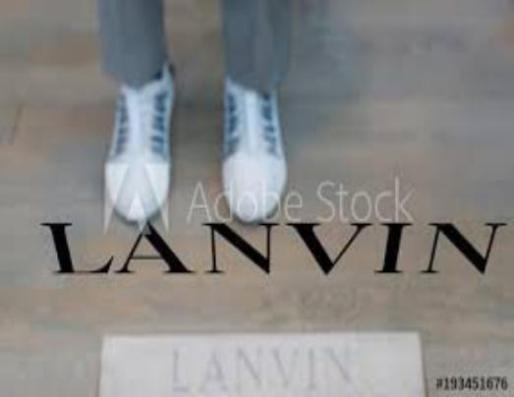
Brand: lanvin
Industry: Necessities